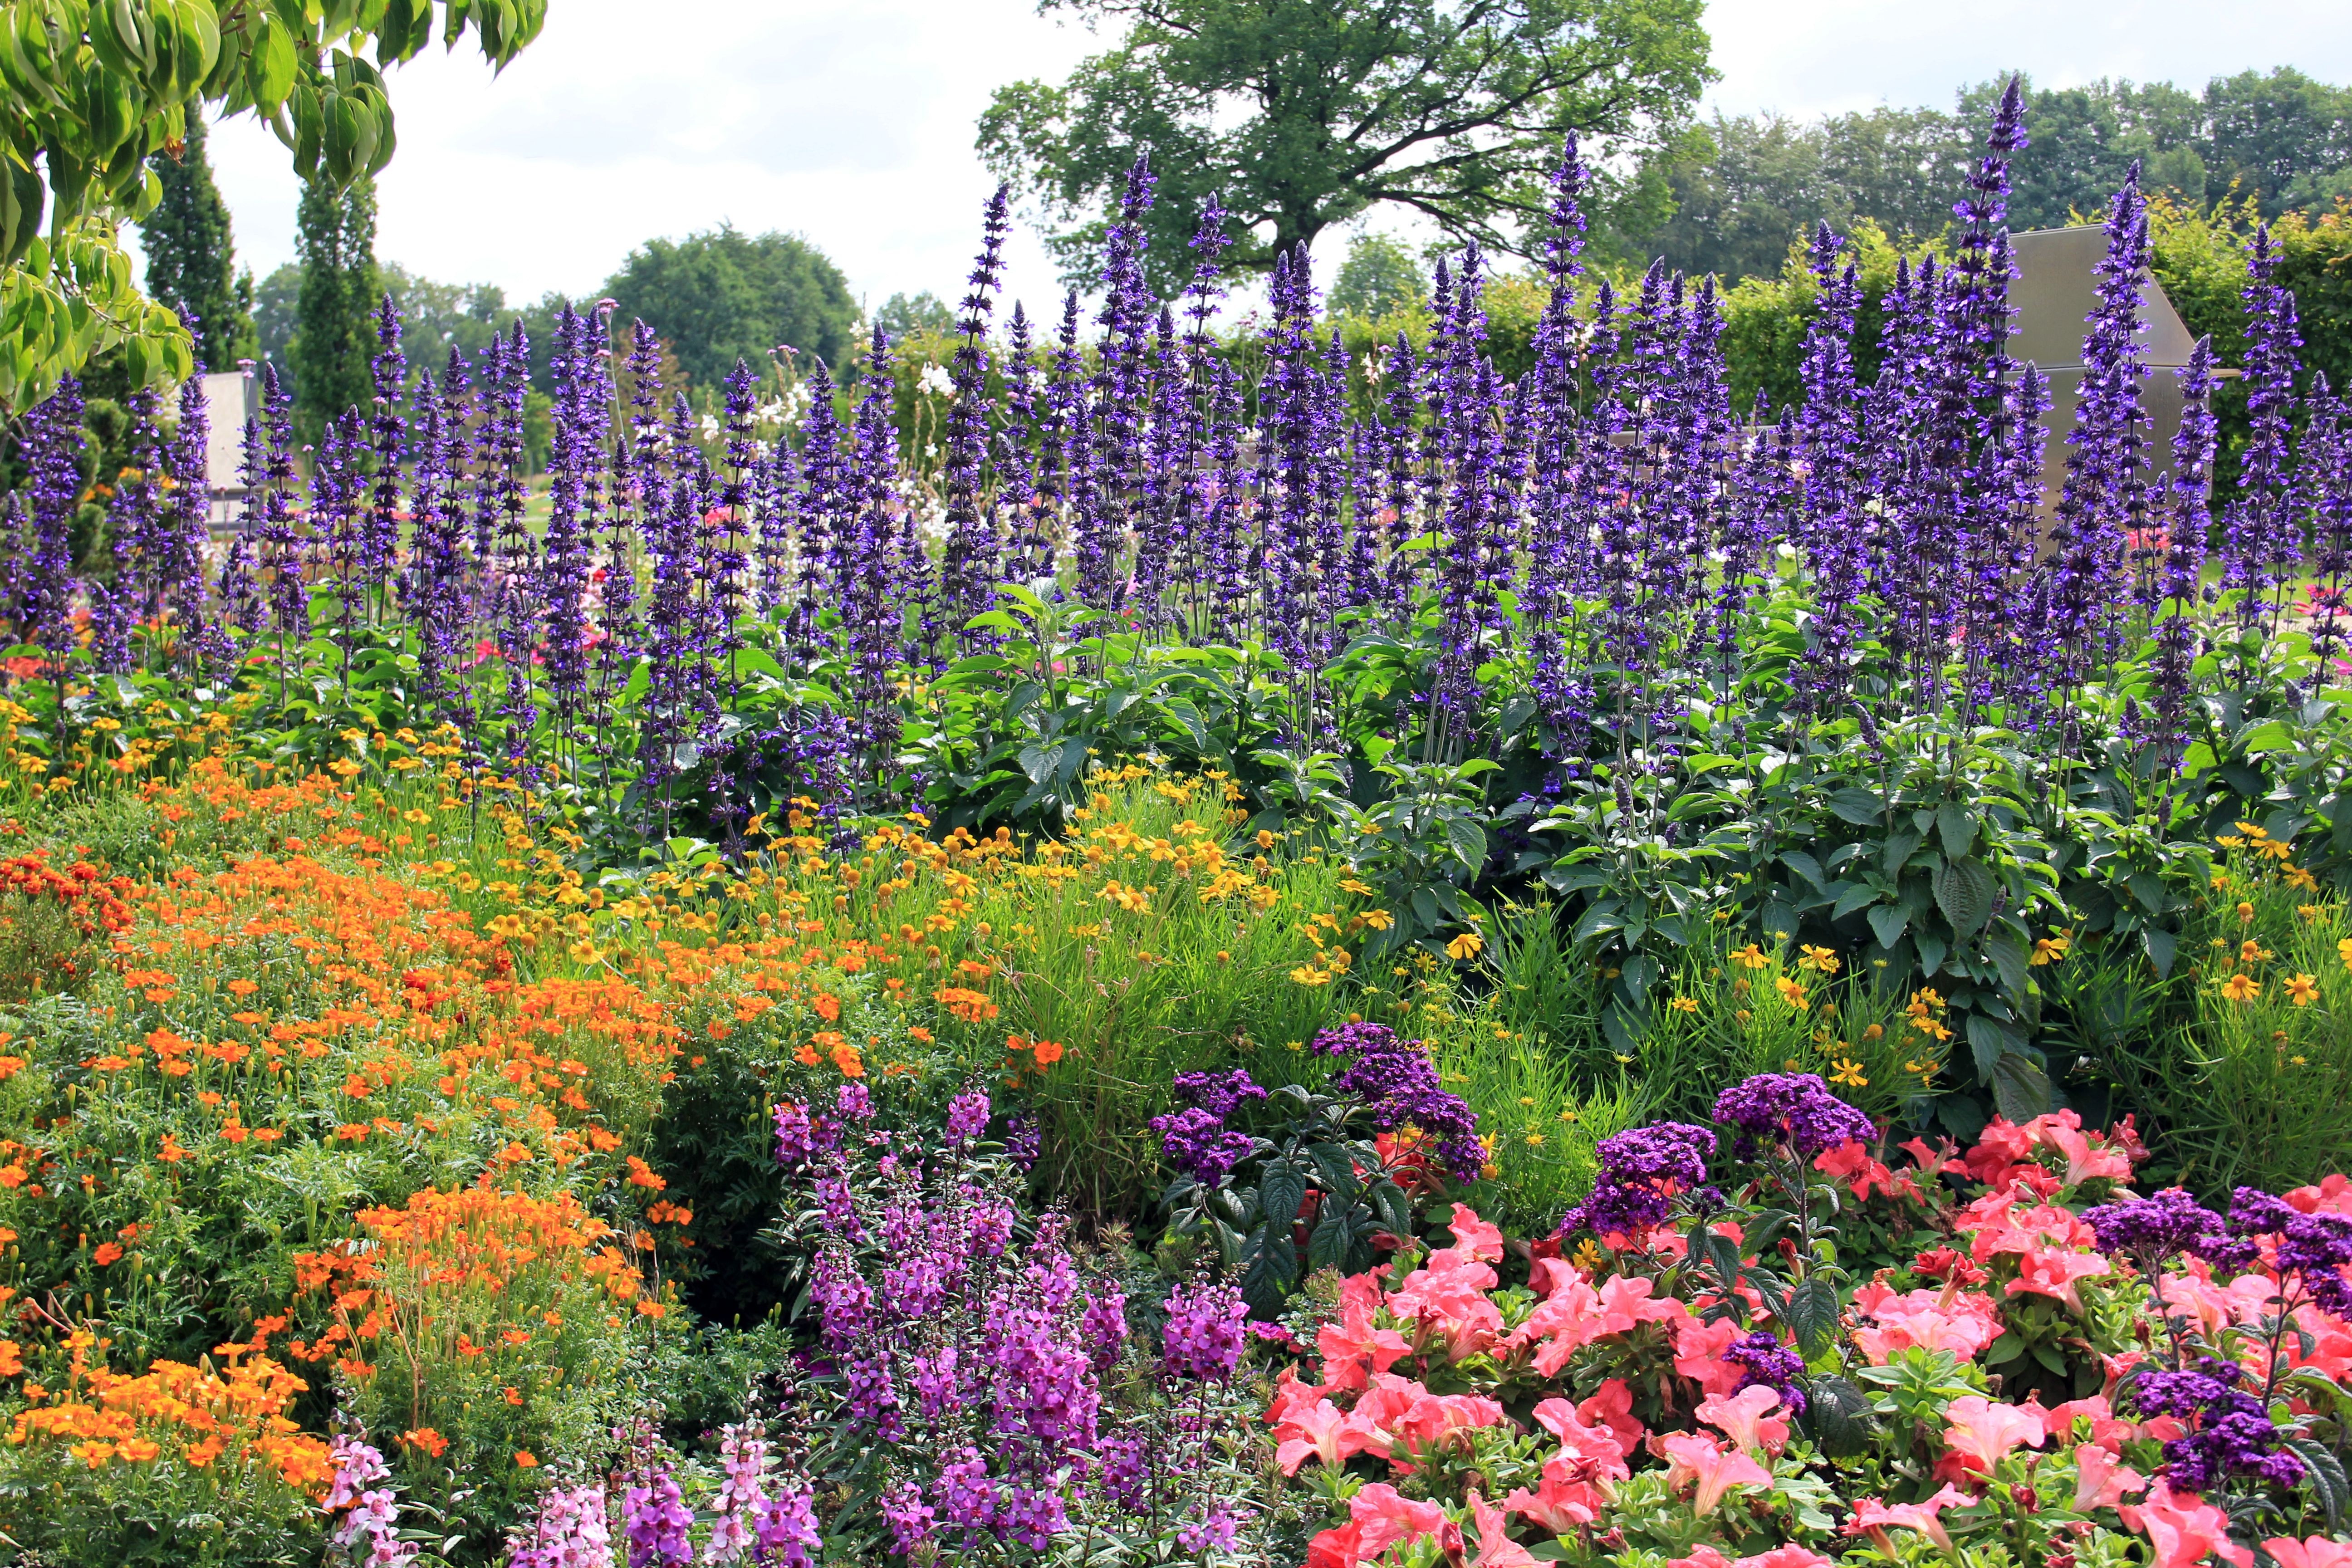
blossom, plant, meadow, flower, purple, bloom, park, botany, garden, flora, wildflower, flowers, bed, shrub, bluebonnet, botanical garden, woodland, lupin, flowering plant, annual plant, land plant